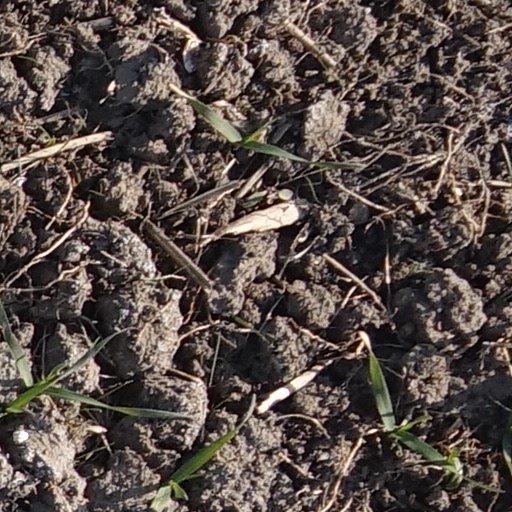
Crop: wheat